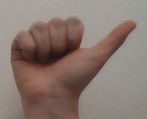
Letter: dhad